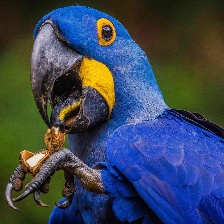
Species: HYACINTH MACAW
Scientific name: ANODORHYNCHUS HYACINTHINUS
ImageNet parent category: macaw